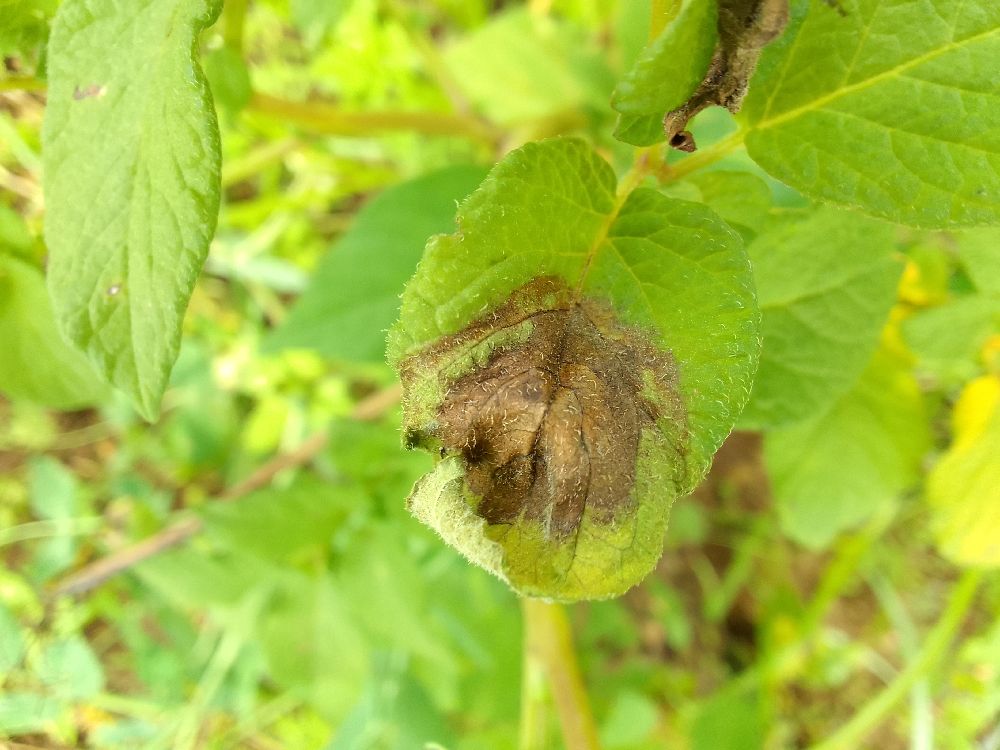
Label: Late blight